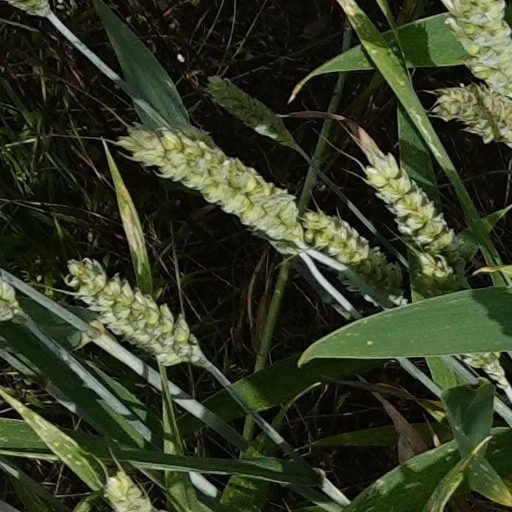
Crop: wheat